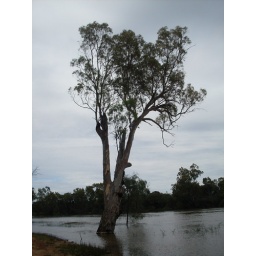
The Murray River at Loxton is starting to flood and these river gums are now in the water